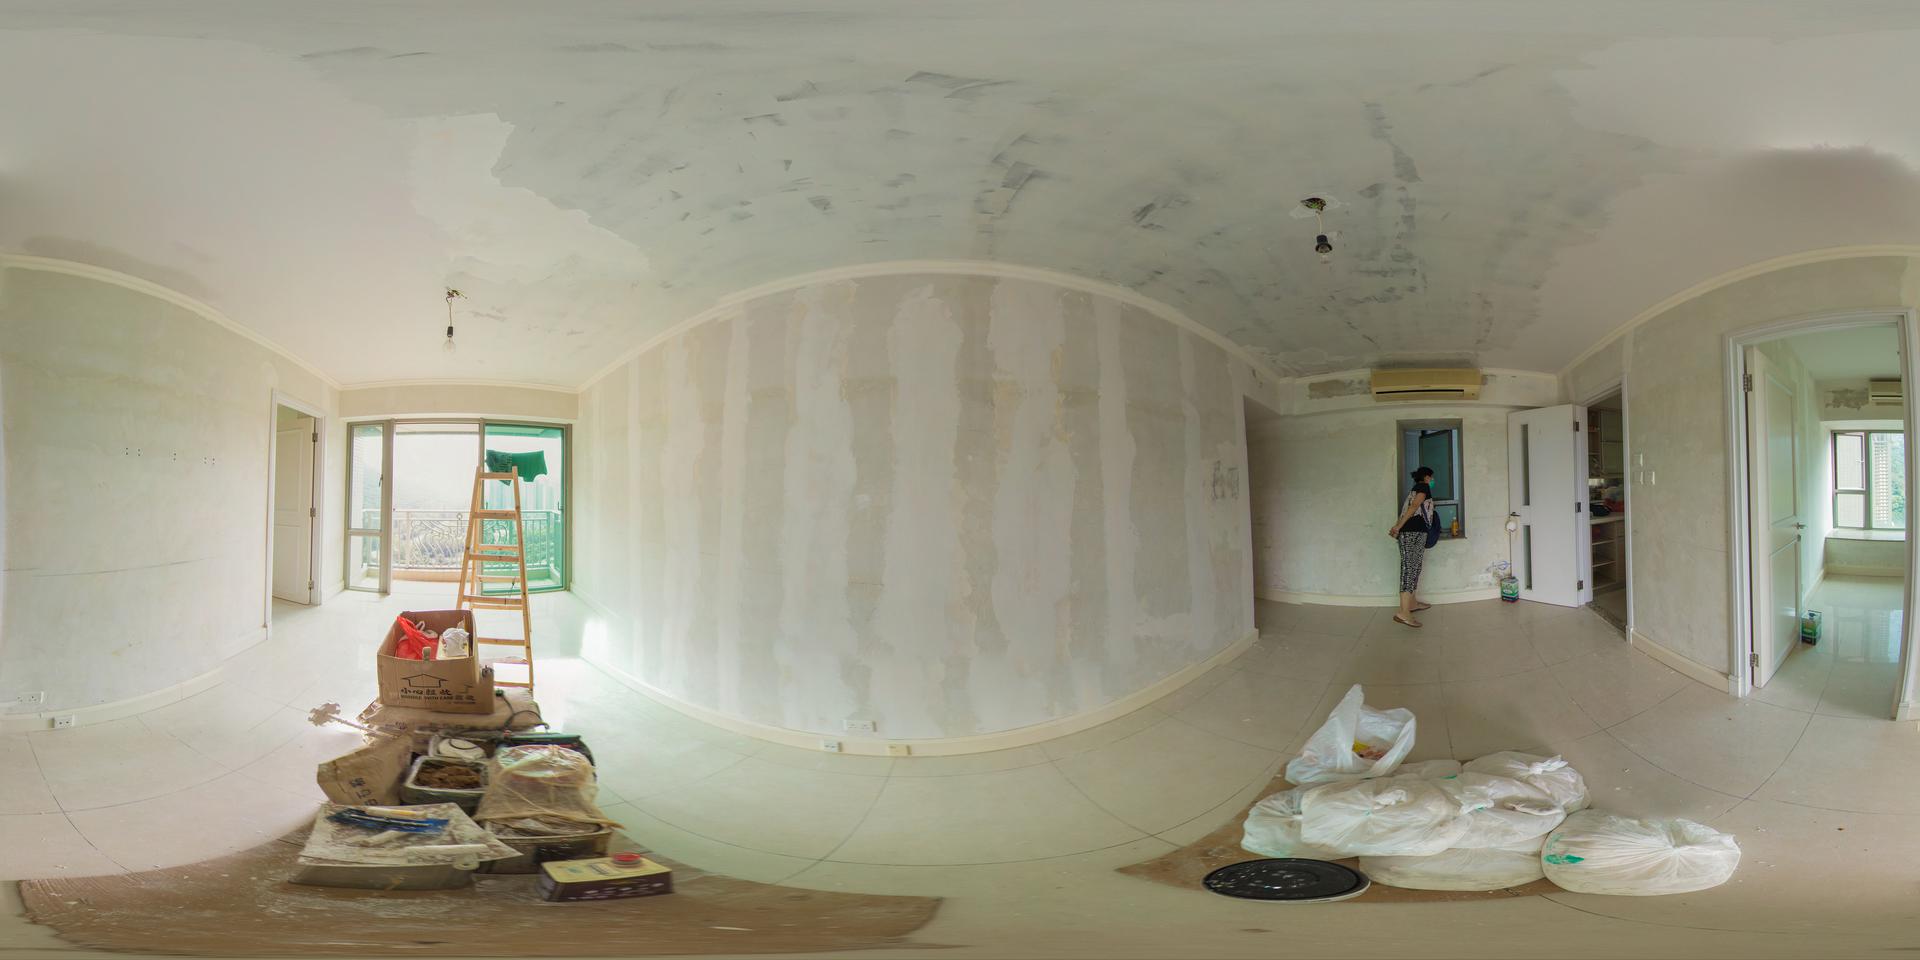
Referred object: the beige wall-mounted air conditioner

Referred object: the wooden step ladder

Referred object: Turn toward the window, then locate the ladder behind the cardboard box